Tankette

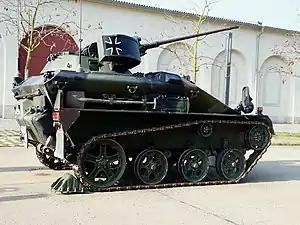
A Wiesel 1 tankette.

The Imperial Japanese Army (IJA) became one of the most prolific users of tankettes, producing a number of designs for reconnaissance and infantry support in Second Sino-Japanese War and jungle warfare. However, by the time of the Second World War, many were already obsolete and some were proven unsuccessful in their appointed task. Many were relegated to tractor duties for artillery or logistics units.